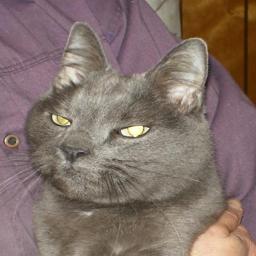
Animal: cats